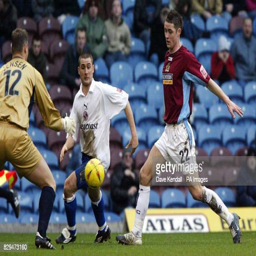
football players defend the ball from football player